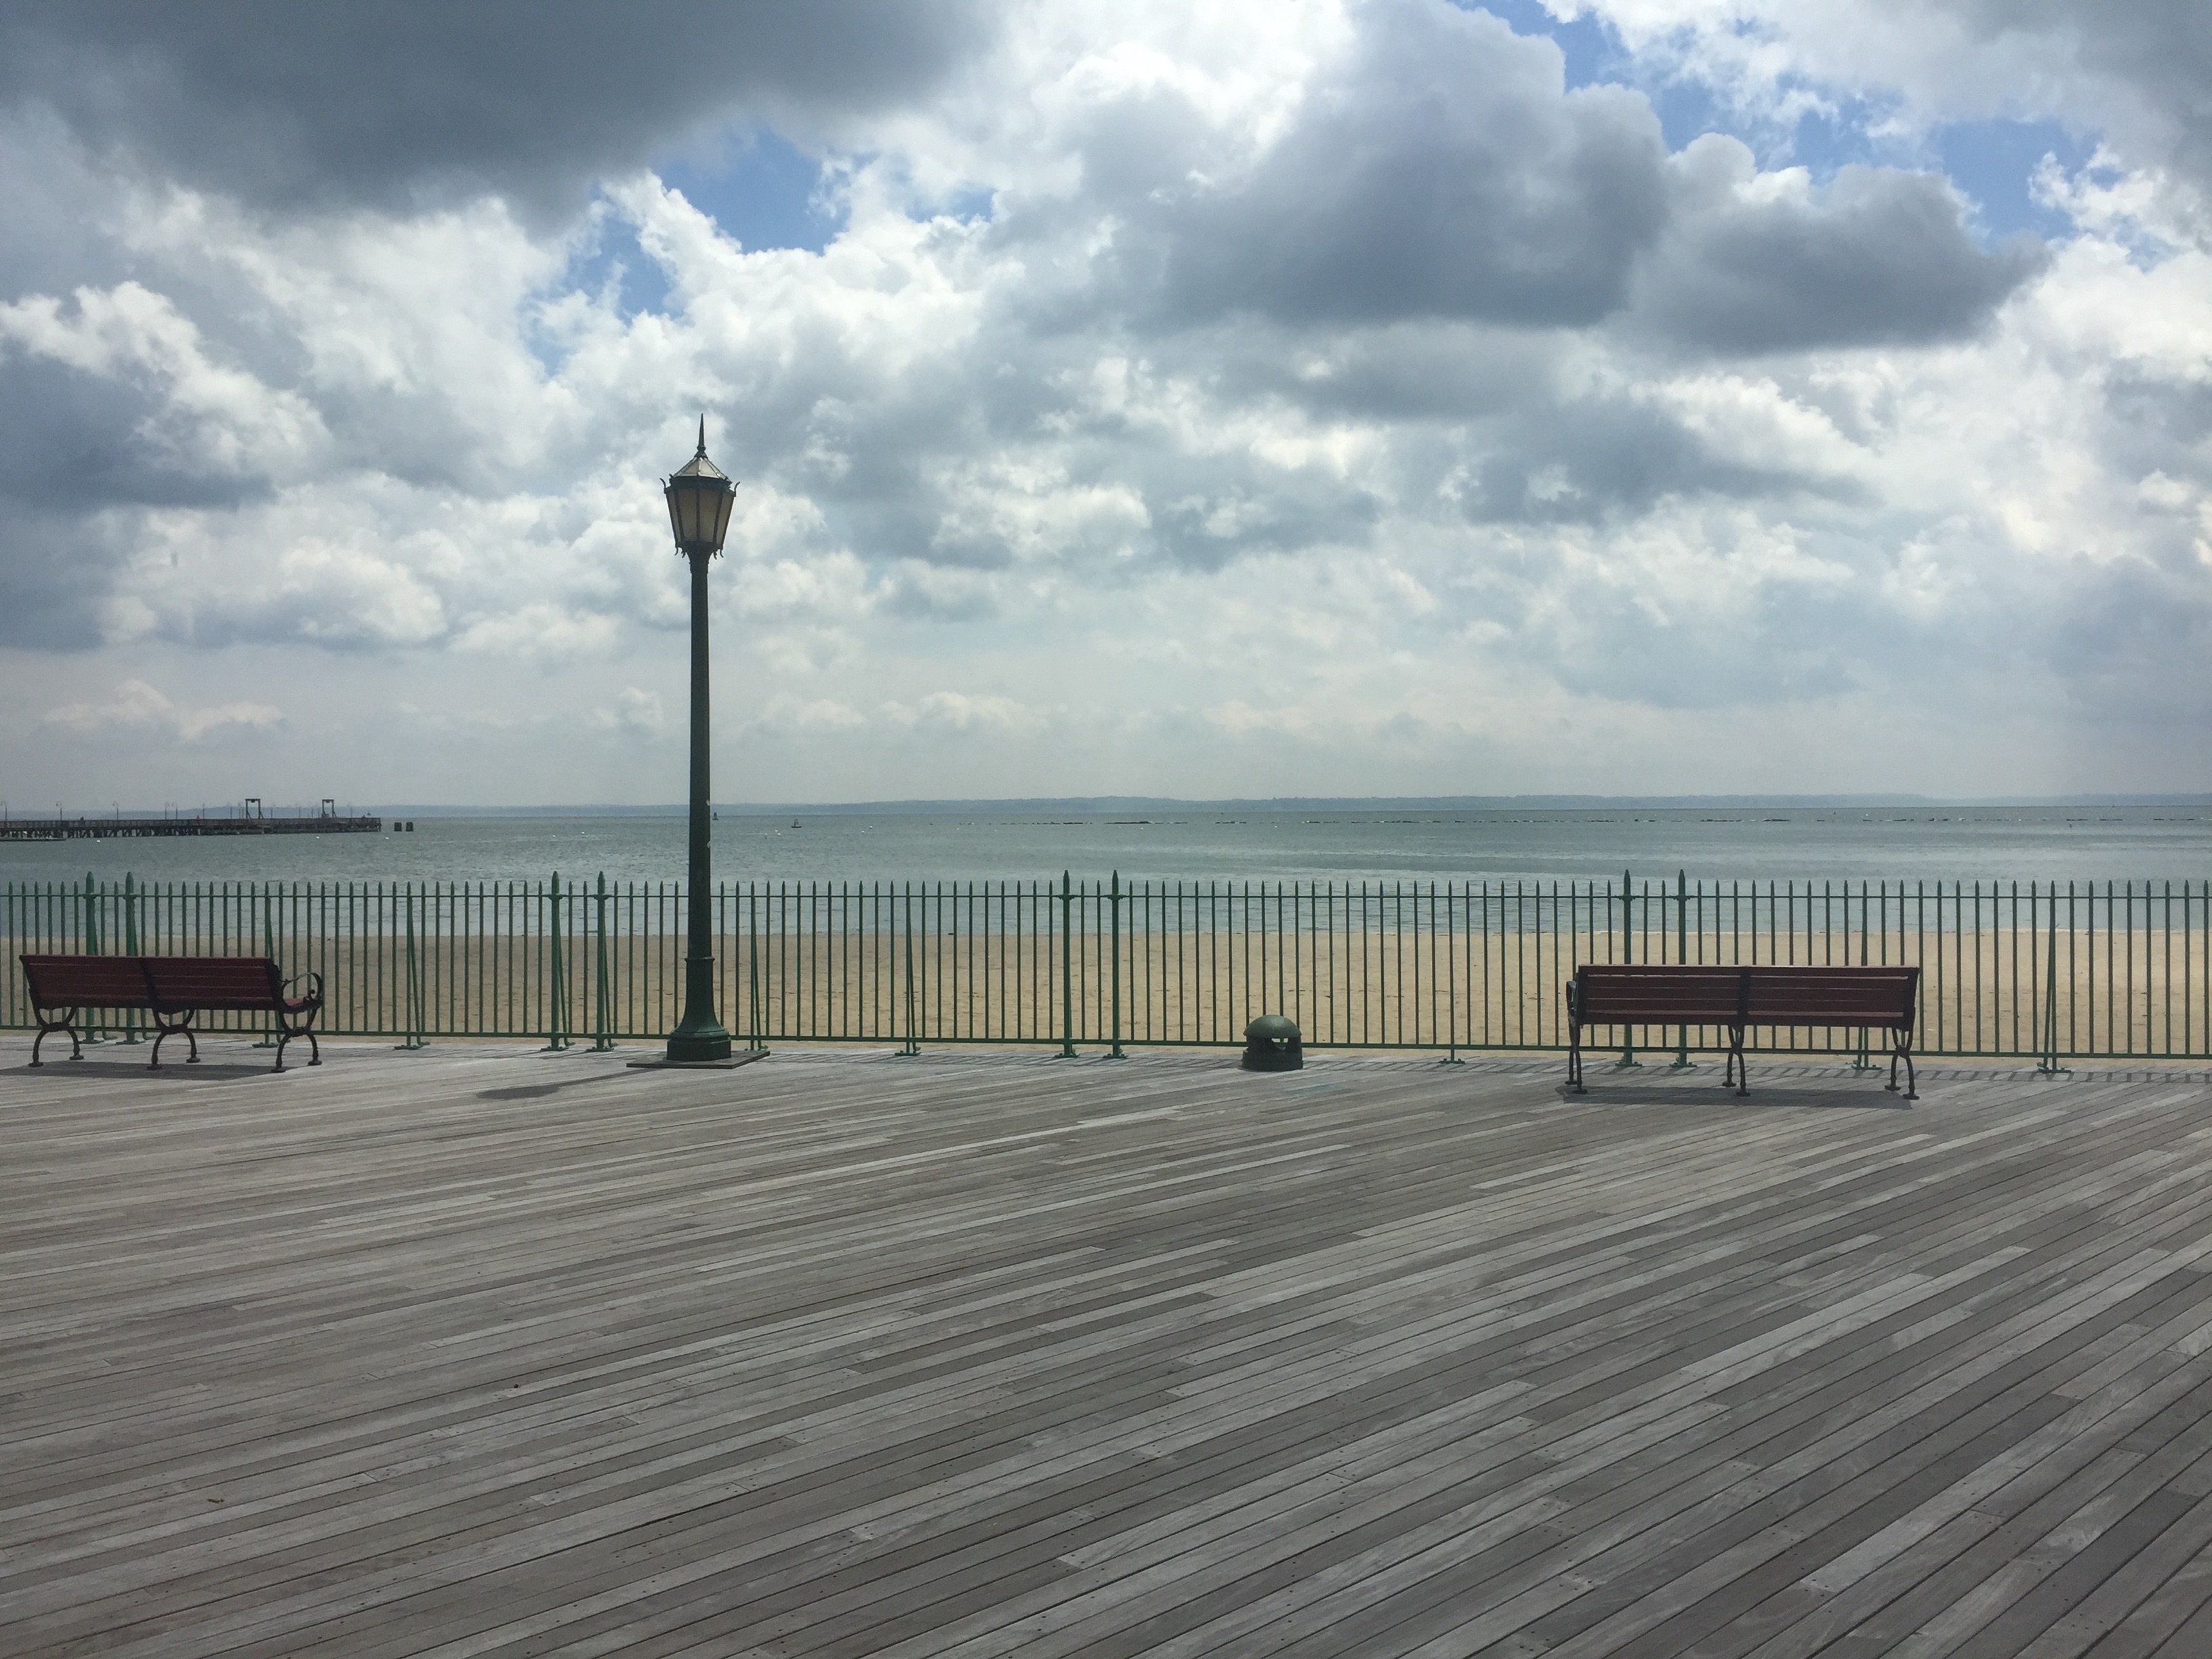
beach, sea, coast, horizon, cloud, boardwalk, wood, pier, walkway